M1 Garand

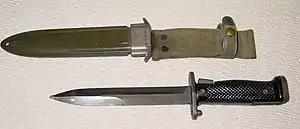
U.S. M5 bayonet with M8 scabbard

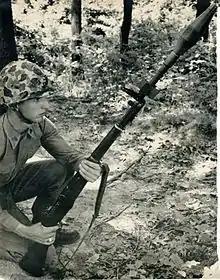
U.S. Marine preparing to fire M31 HEAT antitank rifle grenade from M1 rifle in the indirect mode with butt on the ground

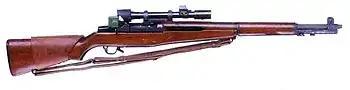
Rifle, Cal. 30, M1C with M84 telescope and rear sight protector

The M1 rifle is fed by a reversible "en bloc" clip which holds eight rounds of .30-06 Springfield ammunition. When the last cartridge is fired, the rifle ejects the clip and locks the bolt open. The M1 is then ready to reload. Once the clip is inserted, the bolt snaps forward on its own as soon as thumb pressure is released from the top round of the clip, chambering a round and leaving it ready to fire.